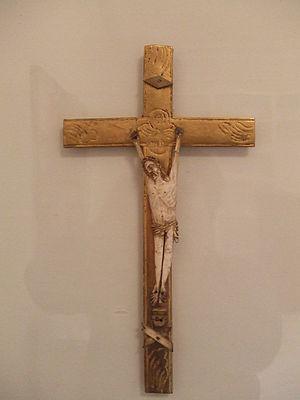
Exemple de Christ Janséniste du XVIIème siècle où l'on note que les bras du corps du Christ sont tendus à la verticale: signe que le Christ n'est pas mort pour tous (5ème proposition)